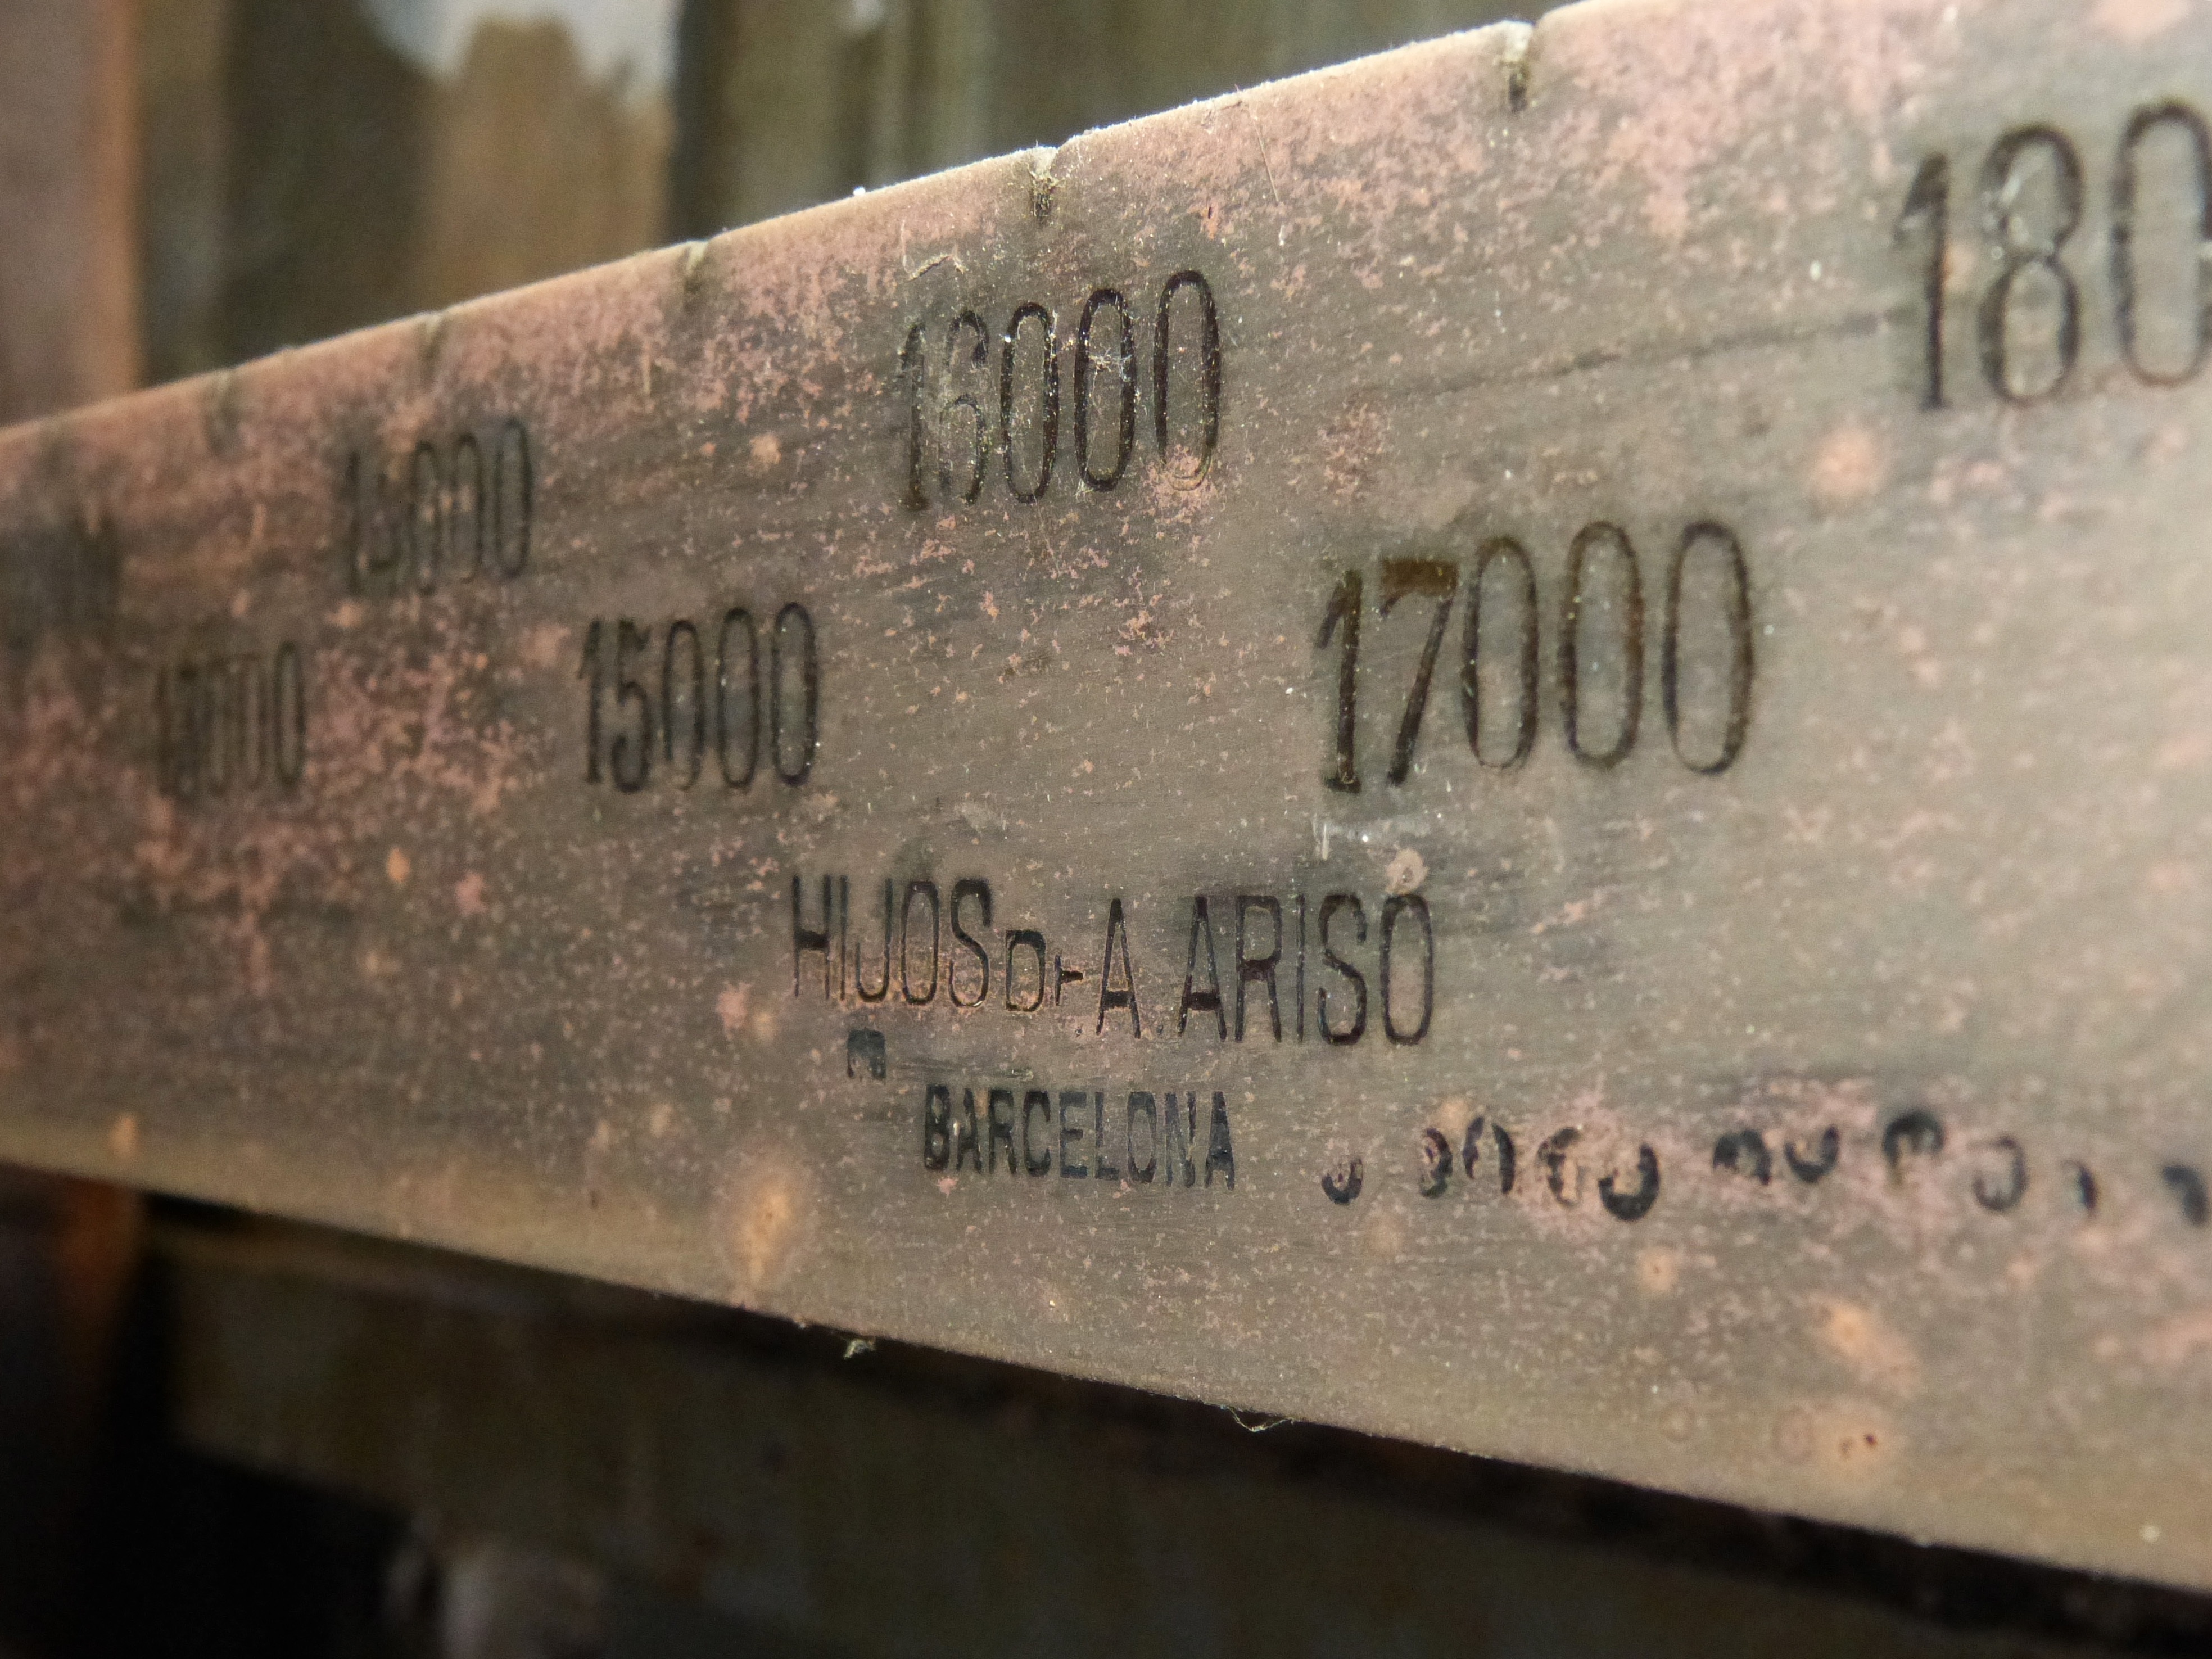
vintage, number, old, scale, material, rule, automotive exterior, vehicle registration plate